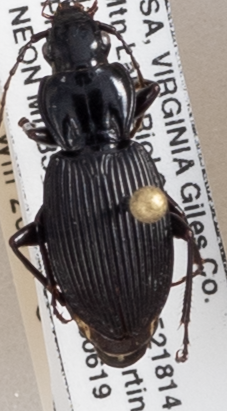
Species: Pterostichus lachrymosus
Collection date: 2018-06-19
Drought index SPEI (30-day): -0.54
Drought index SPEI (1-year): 0.32
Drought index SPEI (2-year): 0.63